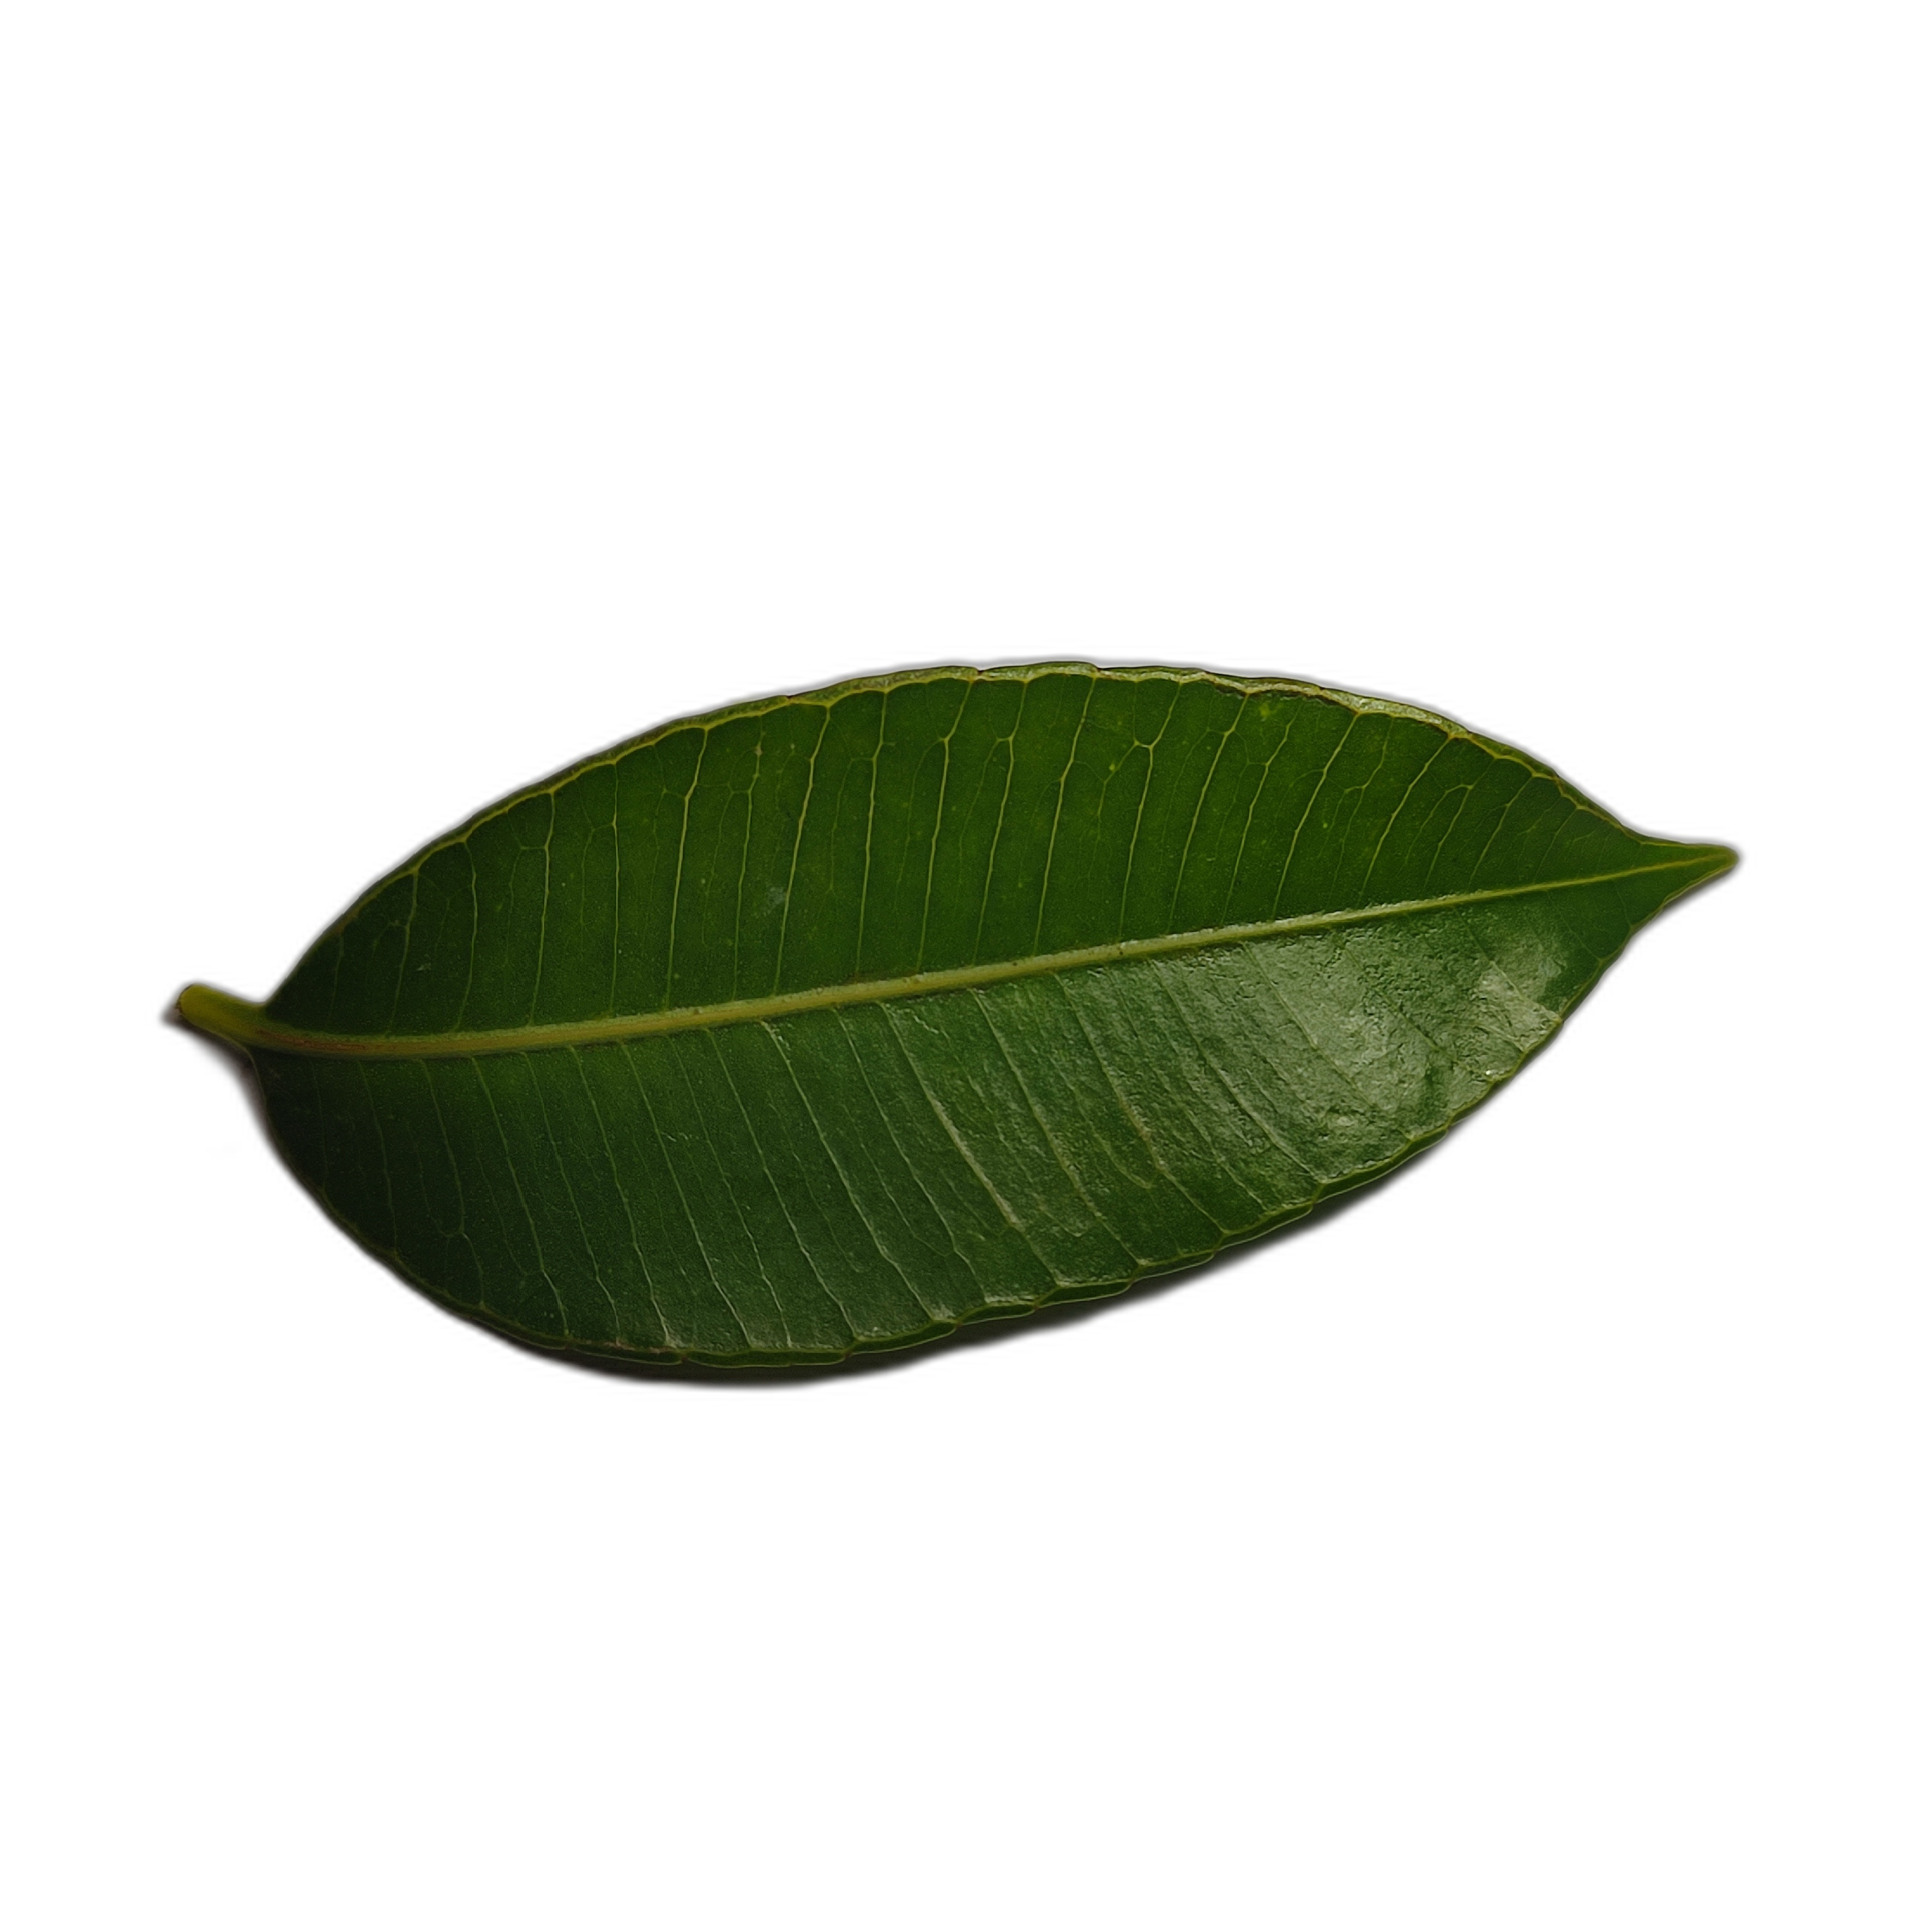
Label: healthy